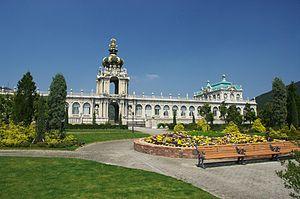
Le parc de porcelaine d'Arita est un petit parc à thème situé dans la ville d'Arita, préfecture de Saga au Japon. Le parc, situé juste à la périphérie d'Arita sur la route de Hasami, est une recréation d'un village allemand traditionnel. L'attraction la plus étonnante est la reproduction du Zwinger, un célèbre palais de Dresde. Le palais héberge de remarquables expositions permanentes de porcelaine européenne dans une aile et de Porcelaine d'Arita dans l'autre. Derrière le palais se trouve un jardin de style européen. Il existe également un grand et ancien four ouvert à la visite.